Jerry McNerney

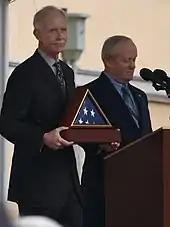
McNerney presenting Chesley Sullenberger with a framed flag, as part of a January 24, 2009, celebration honoring the pilot in his hometown of Danville, California.

In late July, Republicans Pete McCloskey and Tom Benigno, both of whom ran in the Republican primary against Pombo, endorsed McNerney. In September, analysis of the campaign was changed from "Republican safe" to "Republican favored" due to the emergence of McNerney's campaign. The report noted "a [GOP] party spokesman says it's because they want to win decisively but others speculate that internal polling has delivered bad news for the incumbent." On October 3, a poll commissioned by Defenders of Wildlife Action Fund was released with McNerney leading Pombo, 48% to 46%. Based on these events, in early October, CQPolitics.com changed their rating of this race from "Republican Favored" to "Leans Republican".